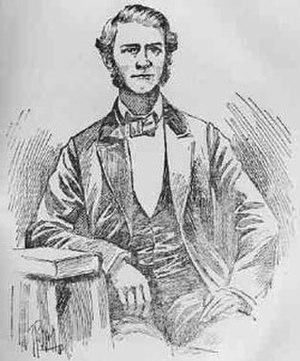
Le trésorier des États-Unis est un fonctionnaire du département du Trésor des États-Unis.